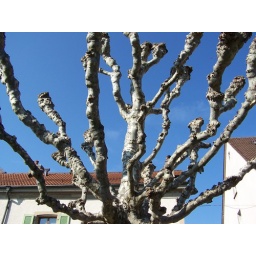
These bare trees reminded me of the trees during winter time in New York